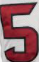
Number: 5